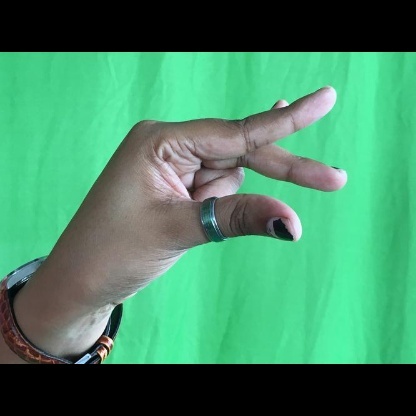
Mudra: Kangulam